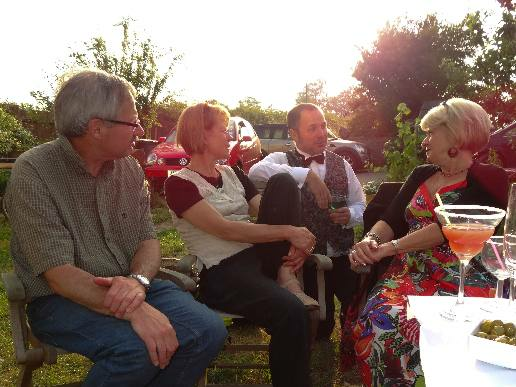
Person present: Yes